1961 Memorial Cup

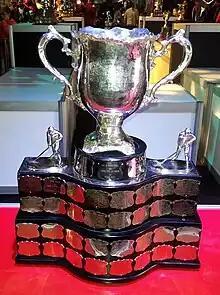
Silver bowl trophy with two large handles, mounted on a wide black plinth engraved with team names on silver plates.

The 1961 Memorial Cup final was the 43rd junior ice hockey championship of the Canadian Amateur Hockey Association (CAHA). The George Richardson Memorial Trophy champions Toronto St. Michael's Majors of the Ontario Hockey Association in Eastern Canada competed against the Abbott Cup champions Edmonton Oil Kings of the Central Alberta Hockey League in Western Canada. In a best-of-seven series, held at the Edmonton Gardens in Edmonton, Alberta, St. Michael's won their 4th Memorial Cup, defeating Edmonton 4 games to 2.